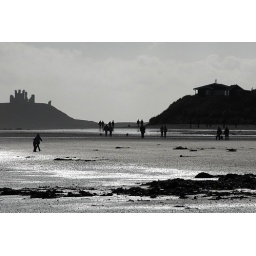
The beach at Lower Newton by the Sea in Northumberland with a view of Dunstanburgh castle in the distance.